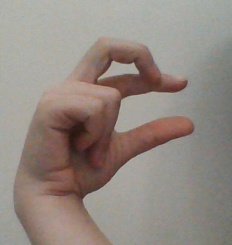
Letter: thal